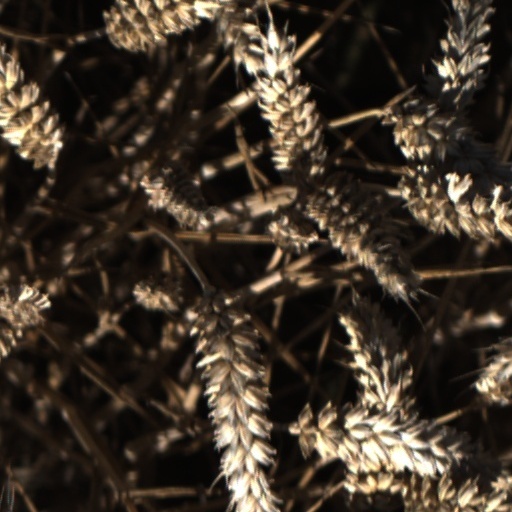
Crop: wheat